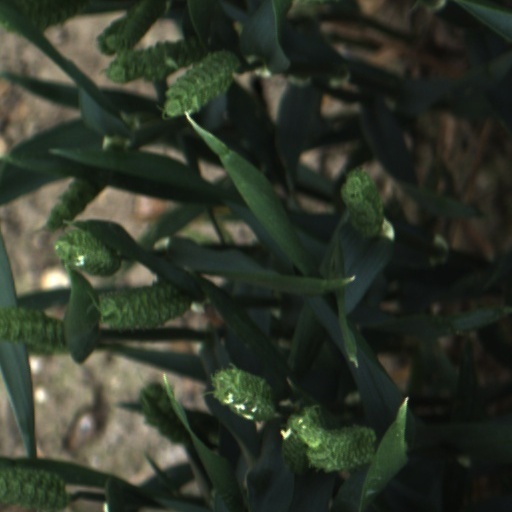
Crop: wheat